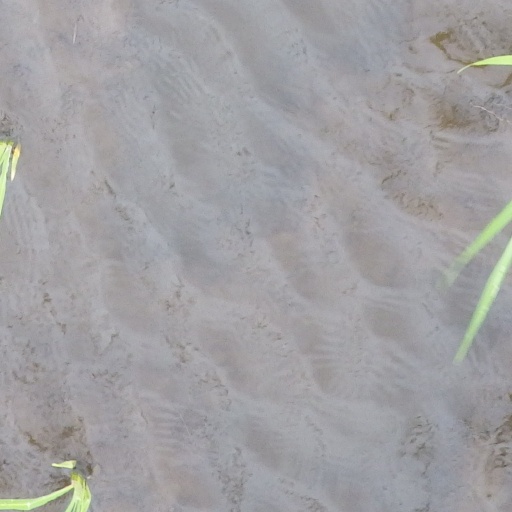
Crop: rice